Hyam Greenbaum

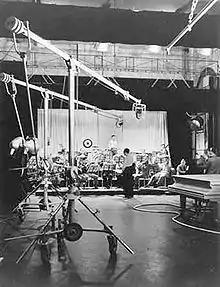
Hyam Greenbaum and the BBC Television Orchestra in a test broadcast from Alexandra Palace television station to audiences at Radiolympia

Hyam 'Bumps' Greenbaum (12 May 1901 – 13 May 1942) was an English conductor, violinist and composer, who, in 1936, became the world's first conductor of a television orchestra. He was friendly with many of his English music contemporaries, including Constant Lambert, Alan Rawsthorne, and William Walton, and often helped them with technical advice on orchestration. His brother Bernard (1917–1993) was an artist, and his sister was the pianist and composer Kyla Greenbaum (1922–2017).